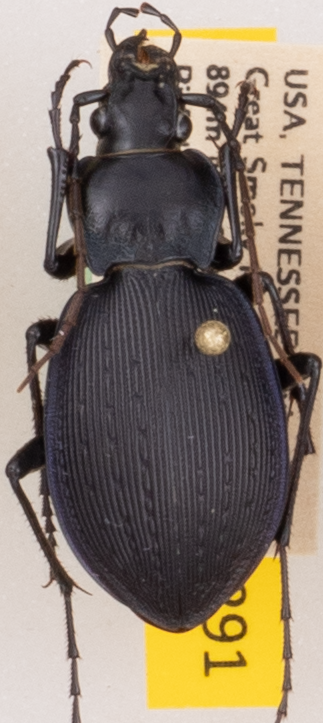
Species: Carabus goryi
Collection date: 2020-07-21
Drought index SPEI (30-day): -0.554
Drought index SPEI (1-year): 1.444
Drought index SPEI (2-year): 2.09